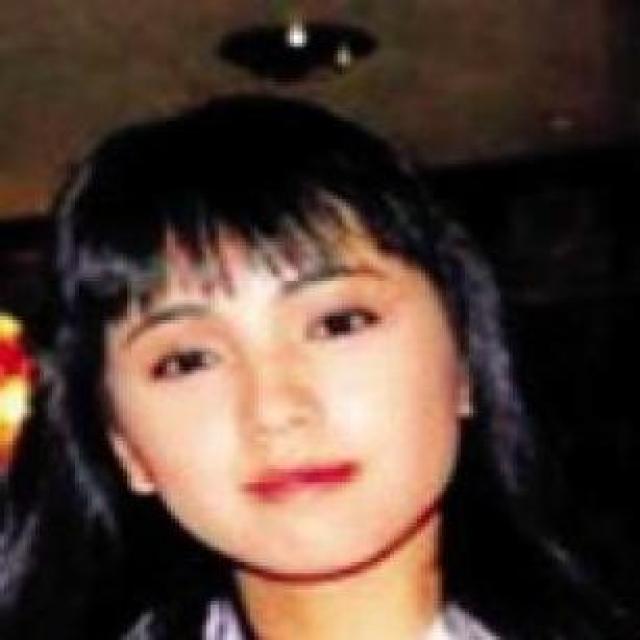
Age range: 21-44